Kurma

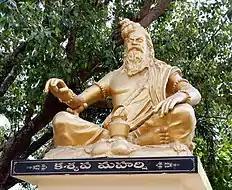

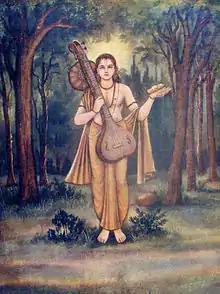
Narada with his Veena (or Vina).

The Dashavataras are compared to evolution; Kurma - the amphibian - is regarded the next stage after Matysa, the fish.